HMS Hazard (1894)

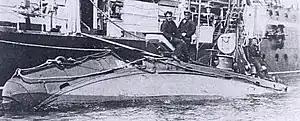
HM Submarine "No.2" alongside "Hazard"

"Hazard" deployed to Crete in 1897 and 1898 to operate as part of the International Squadron, a multinational force made up of ships of the Austro-Hungarian Navy, French Navy, Imperial German Navy, Italian Royal Navy ("Regia Marina"), Imperial Russian Navy, and Royal Navy that intervened in the February 1897-December 1898 Greek Christian uprising against the Ottoman Empire's rule on the island. The squadron′s senior admirals formed an international "Admirals Council" to govern Crete during the intervention, and in early September 1898 they ordered that the customs house at Candia (now Heraklion) be turned over to the British in order to initiate a system of export duties to fund administration of the island. On 6 September 1898, a well-armed Cretan Turkish mob attacked the small force of British soldiers and sailors at the customs house and at the British camp and hospital to the west at the other end of the town. The mob also massacred hundreds of Cretan Christian residents of the town. The only ship of the International Squadron on the scene, "Hazard" put reinforcements ashore and opened fire on the town with her 4.7-inch (119 mm) guns when Ottoman Army troops charged with keeping order did little to assist the British or Cretan Christian civilians or to restore order. "Hazard" lost four seamen killed and several wounded; Lieutenant Lewes, the commanding officer of "Hazard", was promoted to commander as a result of the action, and Surgeon William Job Maillard was awarded the Victoria Cross. A monument to the seamen killed was erected in the Upper Barracca at Malta.